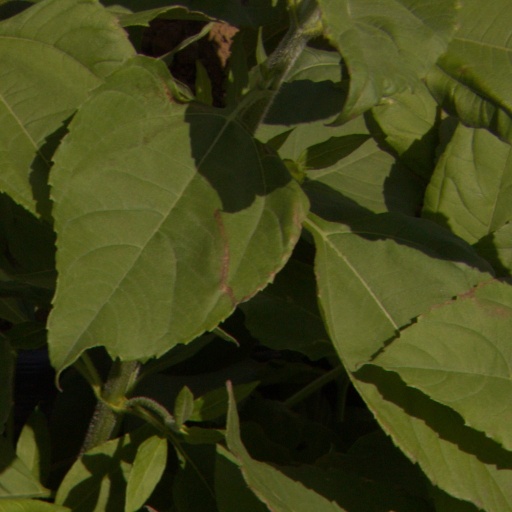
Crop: Jerusalem artichoke